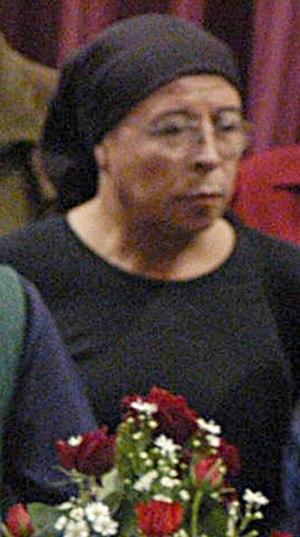
Pedro Lemebel est un auteur et artiste plasticien chilien né à Santiago du Chili le 21 novembre 1952 et mort le 23 janvier 2015 dans la même ville d'un cancer du larynx.